List of Inner Hebrides

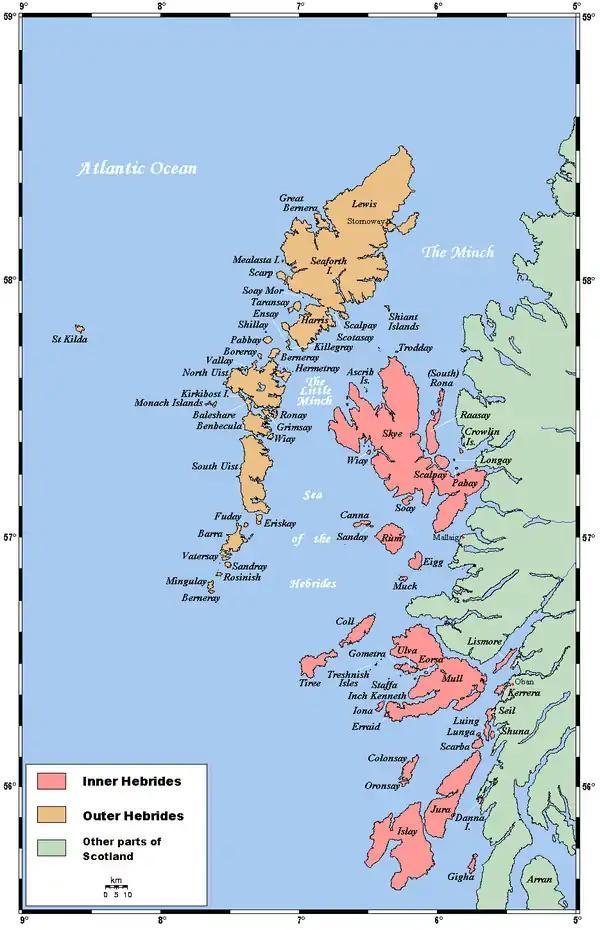
The Hebrides. The Outer Hebrides lie to the west, with the Inner Hebrides (in red) closer to the mainland of Scotland in the east.

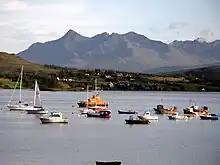
The Cuillin ridge from Portree harbour, Skye

This list of Inner Hebrides summarises a chain of islands and skerries located off the west coast of mainland Scotland. There are over 30 inhabited islands in this archipelago, of which Islay, Mull and Skye are the largest and most populous.